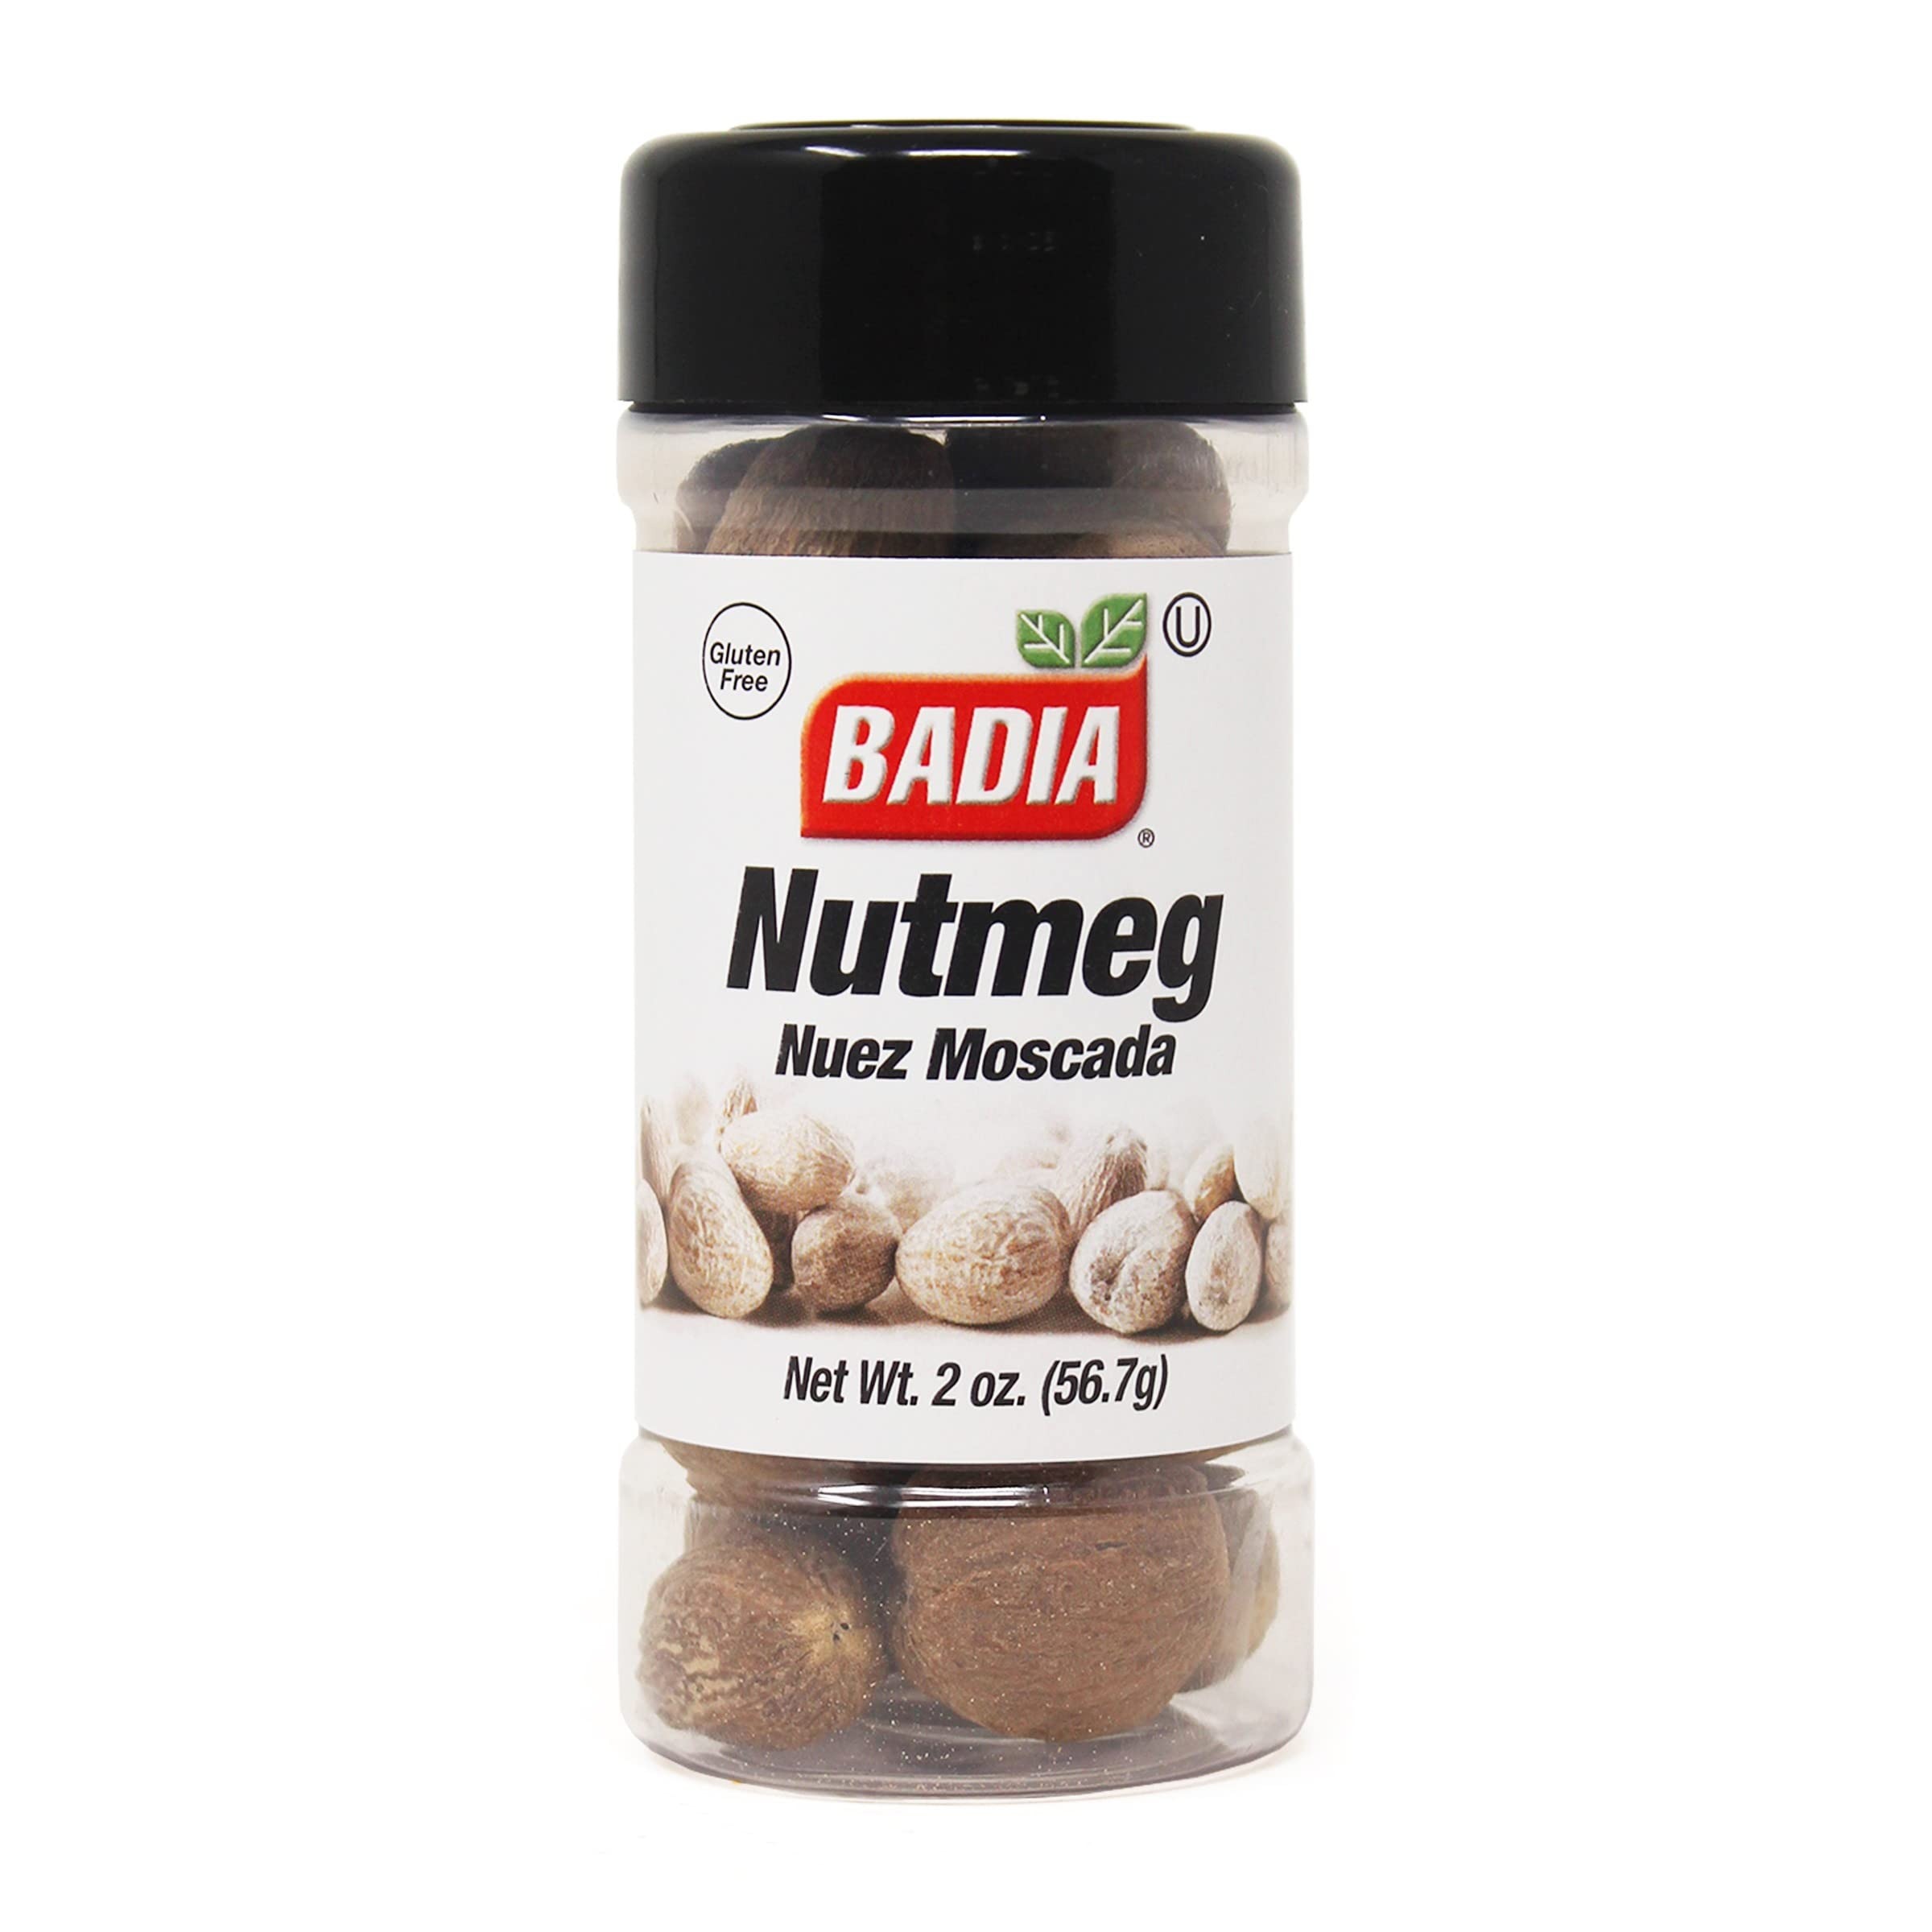
Item Name: Badia Whole Spice, Nutmeg, 2 oz
Bullet Point 1: One brand new 2 oz Badia Whole Nutmeg.
Bullet Point 2: Gluten Free & Kosher
Bullet Point 3: Packed in USA.
Value: 2.0
Unit: Ounce

Price: 6.6